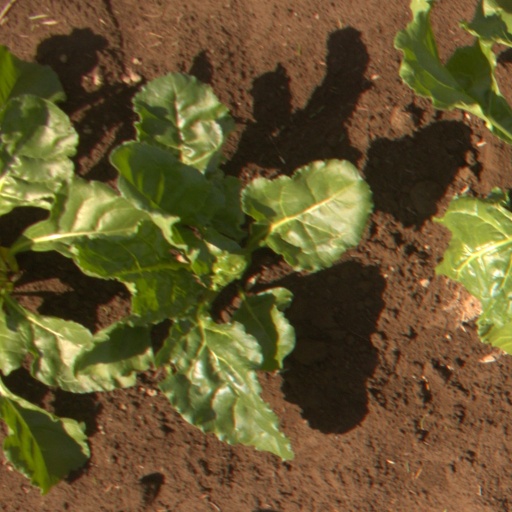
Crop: sugar beet